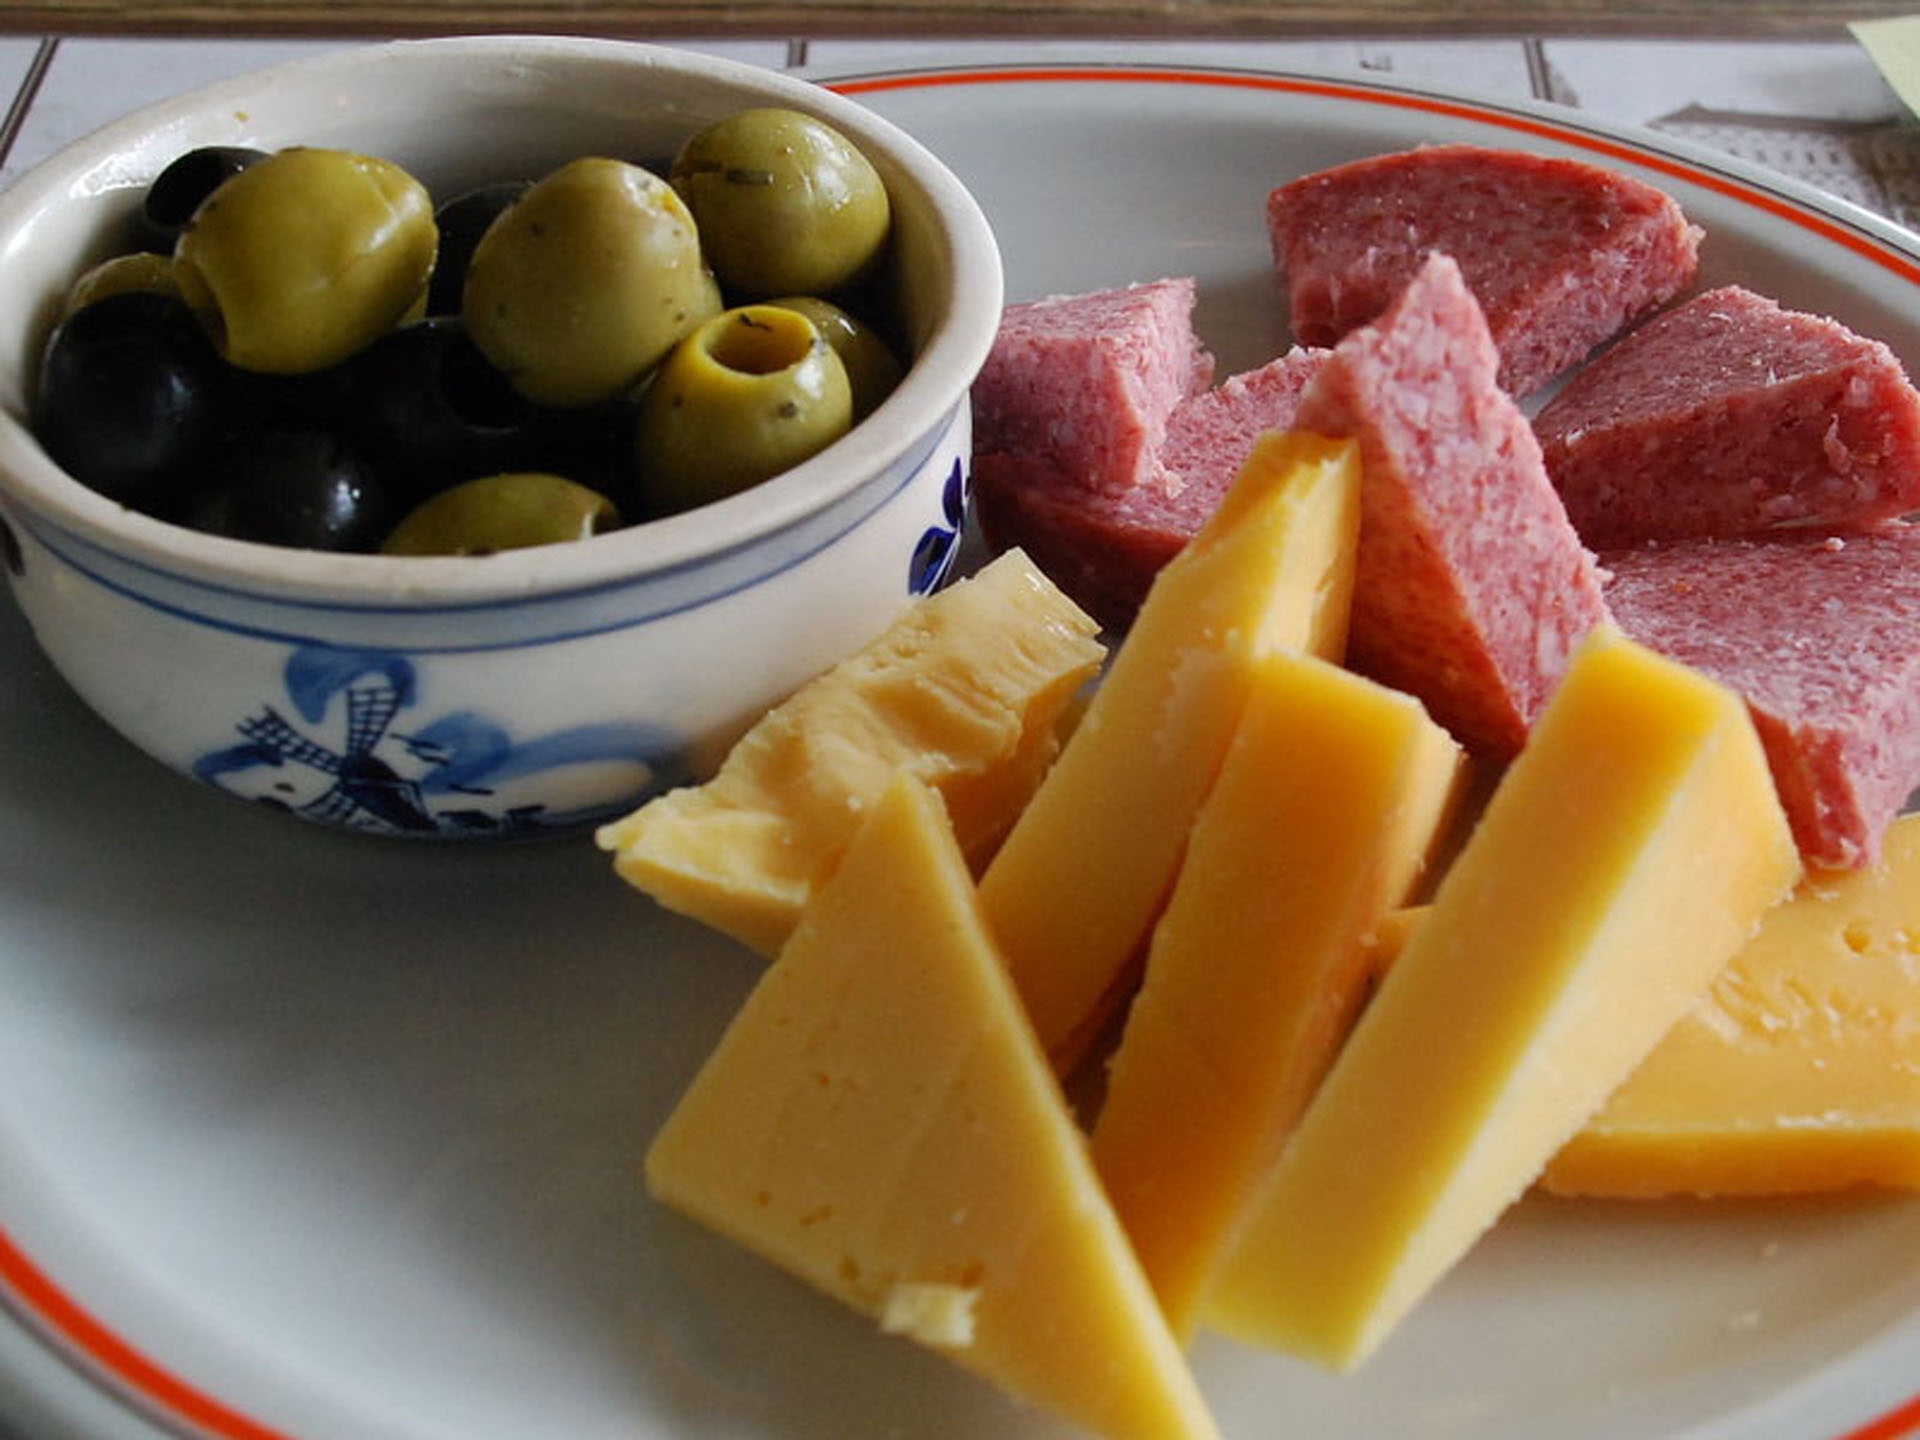
restaurant, dish, meal, food, produce, breakfast, meat, lunch, cuisine, cheese, sausage, olives, supper, flowering plant, land plant